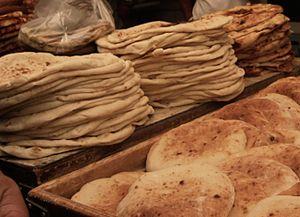
La pita ou le pain pita, aussi appelé « pain arabe », « pain libanais », « pain syrien » ou « pain turc » bien qu'il soit différent selon les régions, désigne un pain peu épais de forme ronde originaire du Moyen-Orient préhistorique et consommé couramment en Europe du Sud-Est et au Moyen-Orient.